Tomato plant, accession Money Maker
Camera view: horizontal (90 deg, fisheye); turntable rotation: 90 degrees
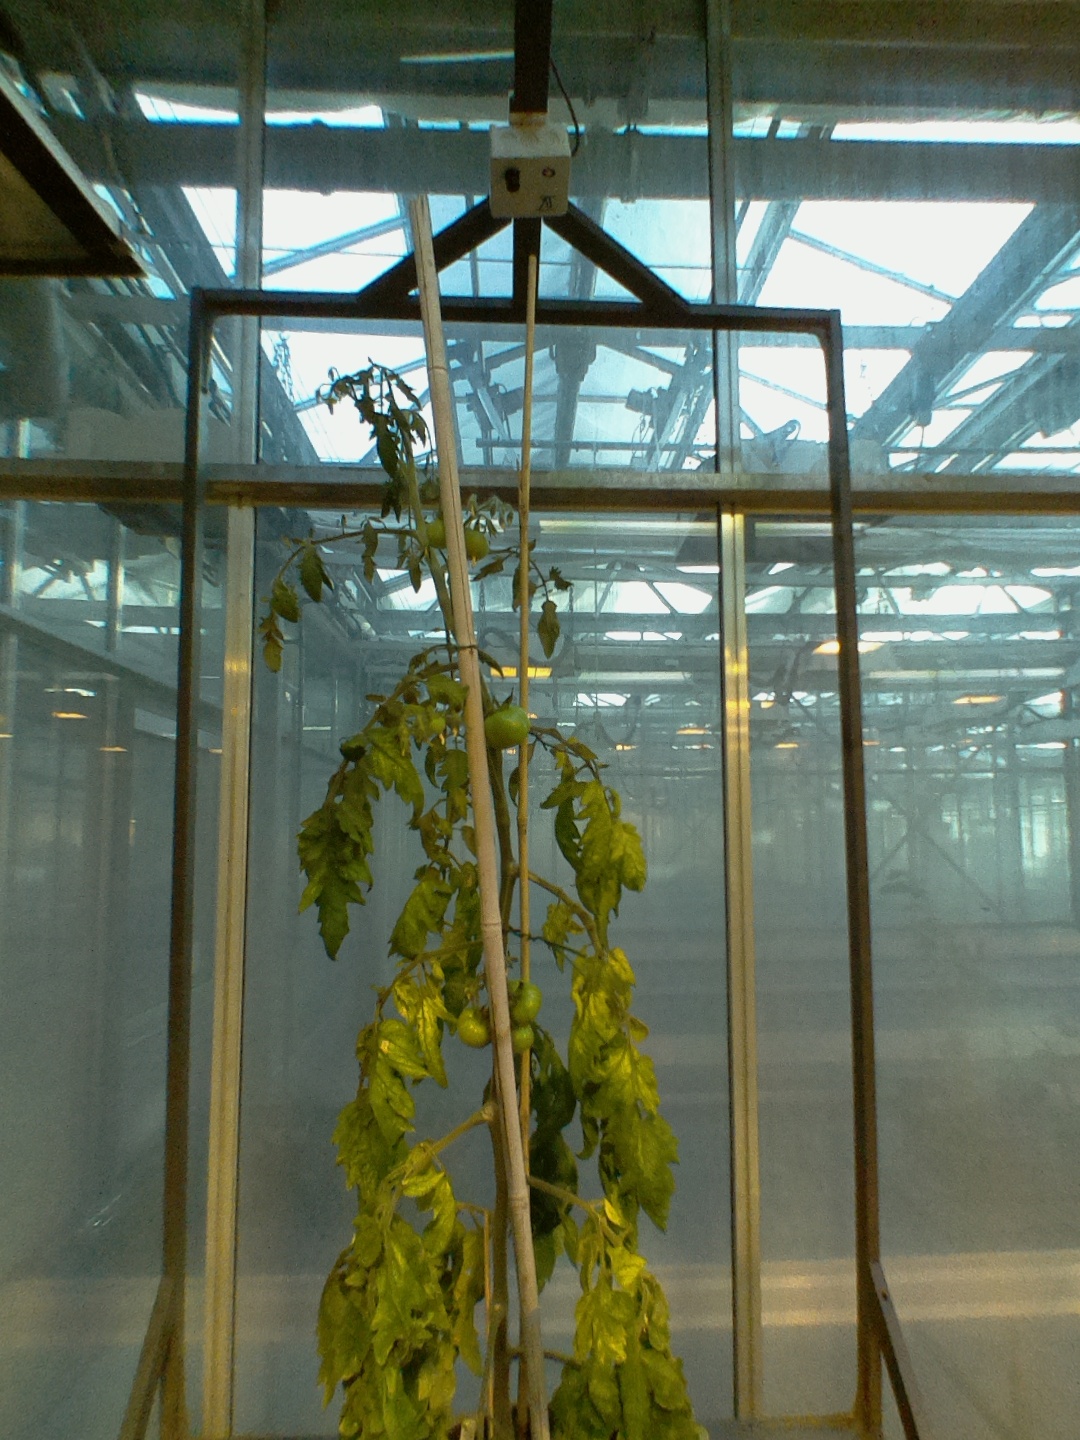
BBCH growth stage 75: 50%-60% of final fruit size